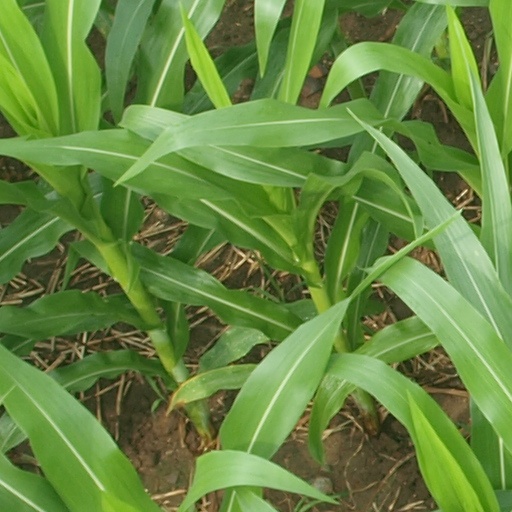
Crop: maize; corn